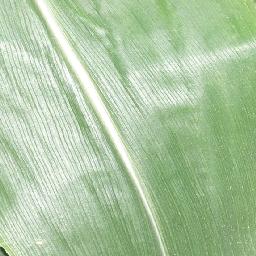
Label: Corn___healthy